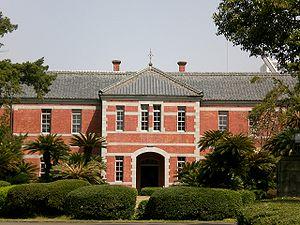
L'université de Kumamoto est une université nationale japonaise, située à Kumamoto, dans la préfecture de Kumamoto.